Microhyla darreli

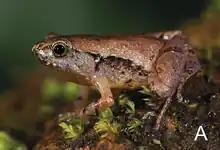
Holotype of "Microhyla darreli " in lateral view

Adult males measure in snout–vent length; no females were collected. The overall appearance is relatively slender. The snout is subovoid in dorsal view and rounded in lateral view. The tympanum is indistinct and the supratympanic fold is weakly developed. The limbs are short. The finger tips are slightly expanded but lack grooves; dermal fringes are weakly developed and webbing is absent. The toe tips are rounded and slightly enlarged into discs with prominent dorsoterminal grooves; dermal fringes are well developed. The dorsum, upper eyelids, and lateral surfaces of snout are greyish-brown with scattered light brown markings dorsum and snout. The lateral surfaces of head are light greyish-brown and bear minute light brown spots. There are prominent brown crossbands on the lips. The sides of the body are greyish-brown with a dark blackish-brown band, marking, or skin fold starting from tip of the nostril and running towards the groin. The limbs are light greyish-brown with brown transverse bands; webbing light brown. The anterior parts of thighs are light yellowish-brown with faint grey spots. The throat is light flesh color with minute dark speckles. The belly is white. The forearms and forelegs have light flesh red color, mottled with dark brown on the margins. Males have a single median vocal sac.